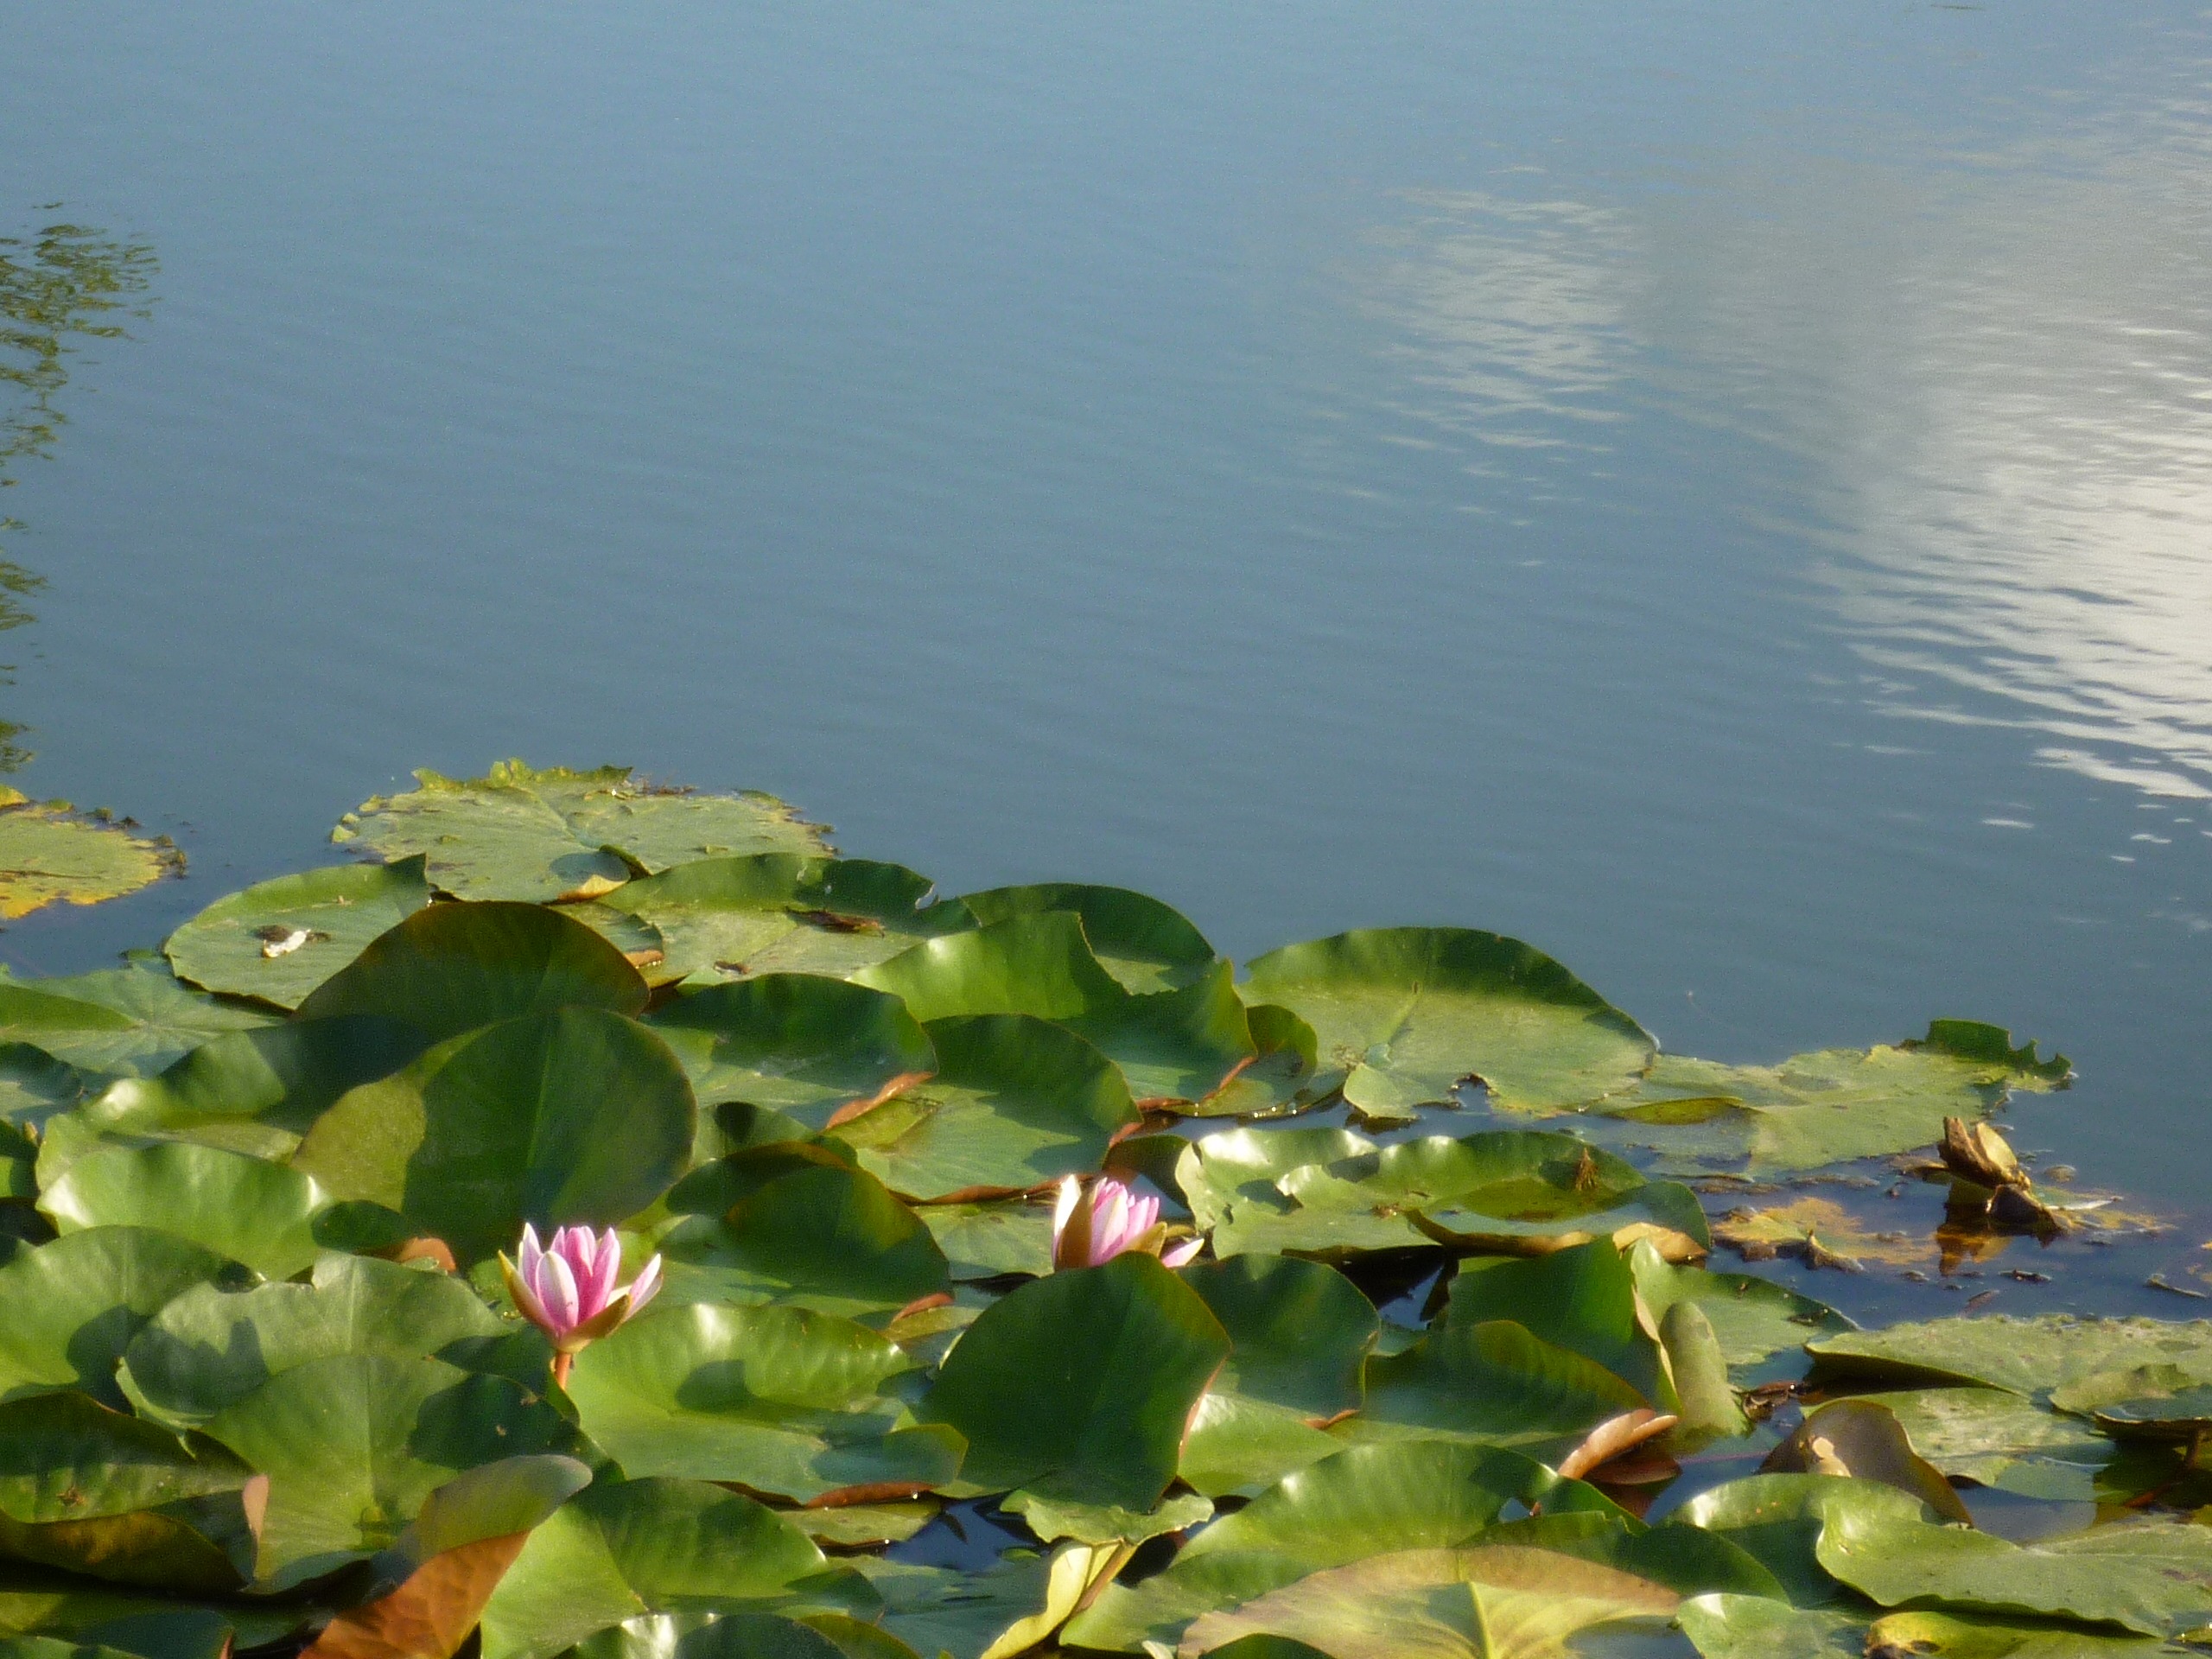
sea, tree, water, nature, leaf, shore, flower, lake, summer, pond, green, reflection, botany, flora, body of water, lotus, water lilies